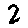
Label: 2